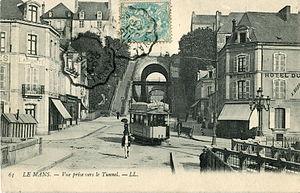
Carte postale ancienne éditée par LL, n°63
Le pont en X est un ancien pont ferroviaire de la ville du Mans, détruit peu avant la libération de la ville par l'armée allemande. Son concepteur était Harel de La Noë, qui reçut pour cet ouvrage une médaille d'or lors de l'Exposition universelle de 1900.
Le Mans, préfecture du département de la Sarthe, est reliée au chemin de fer depuis 1857 ligne Paris - Rennes, et la ville servait de halte à mi chemin de la ligne.